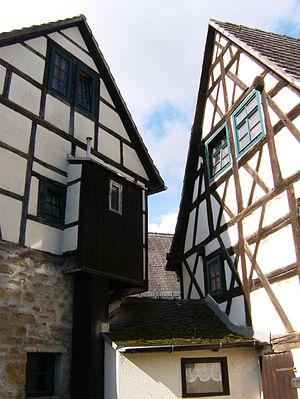
Bad Köstritz est une ville de Thuringe, dans l'arrondissement de Greiz, en Allemagne. Bad Köstritz est célèbre pour sa bière noire, la Köstritzer, brassée depuis 1543, elle est également la ville natale de Heinrich Schütz, un des maîtres de la musique baroque allemande et le centre allemand de la culture du dahlia.